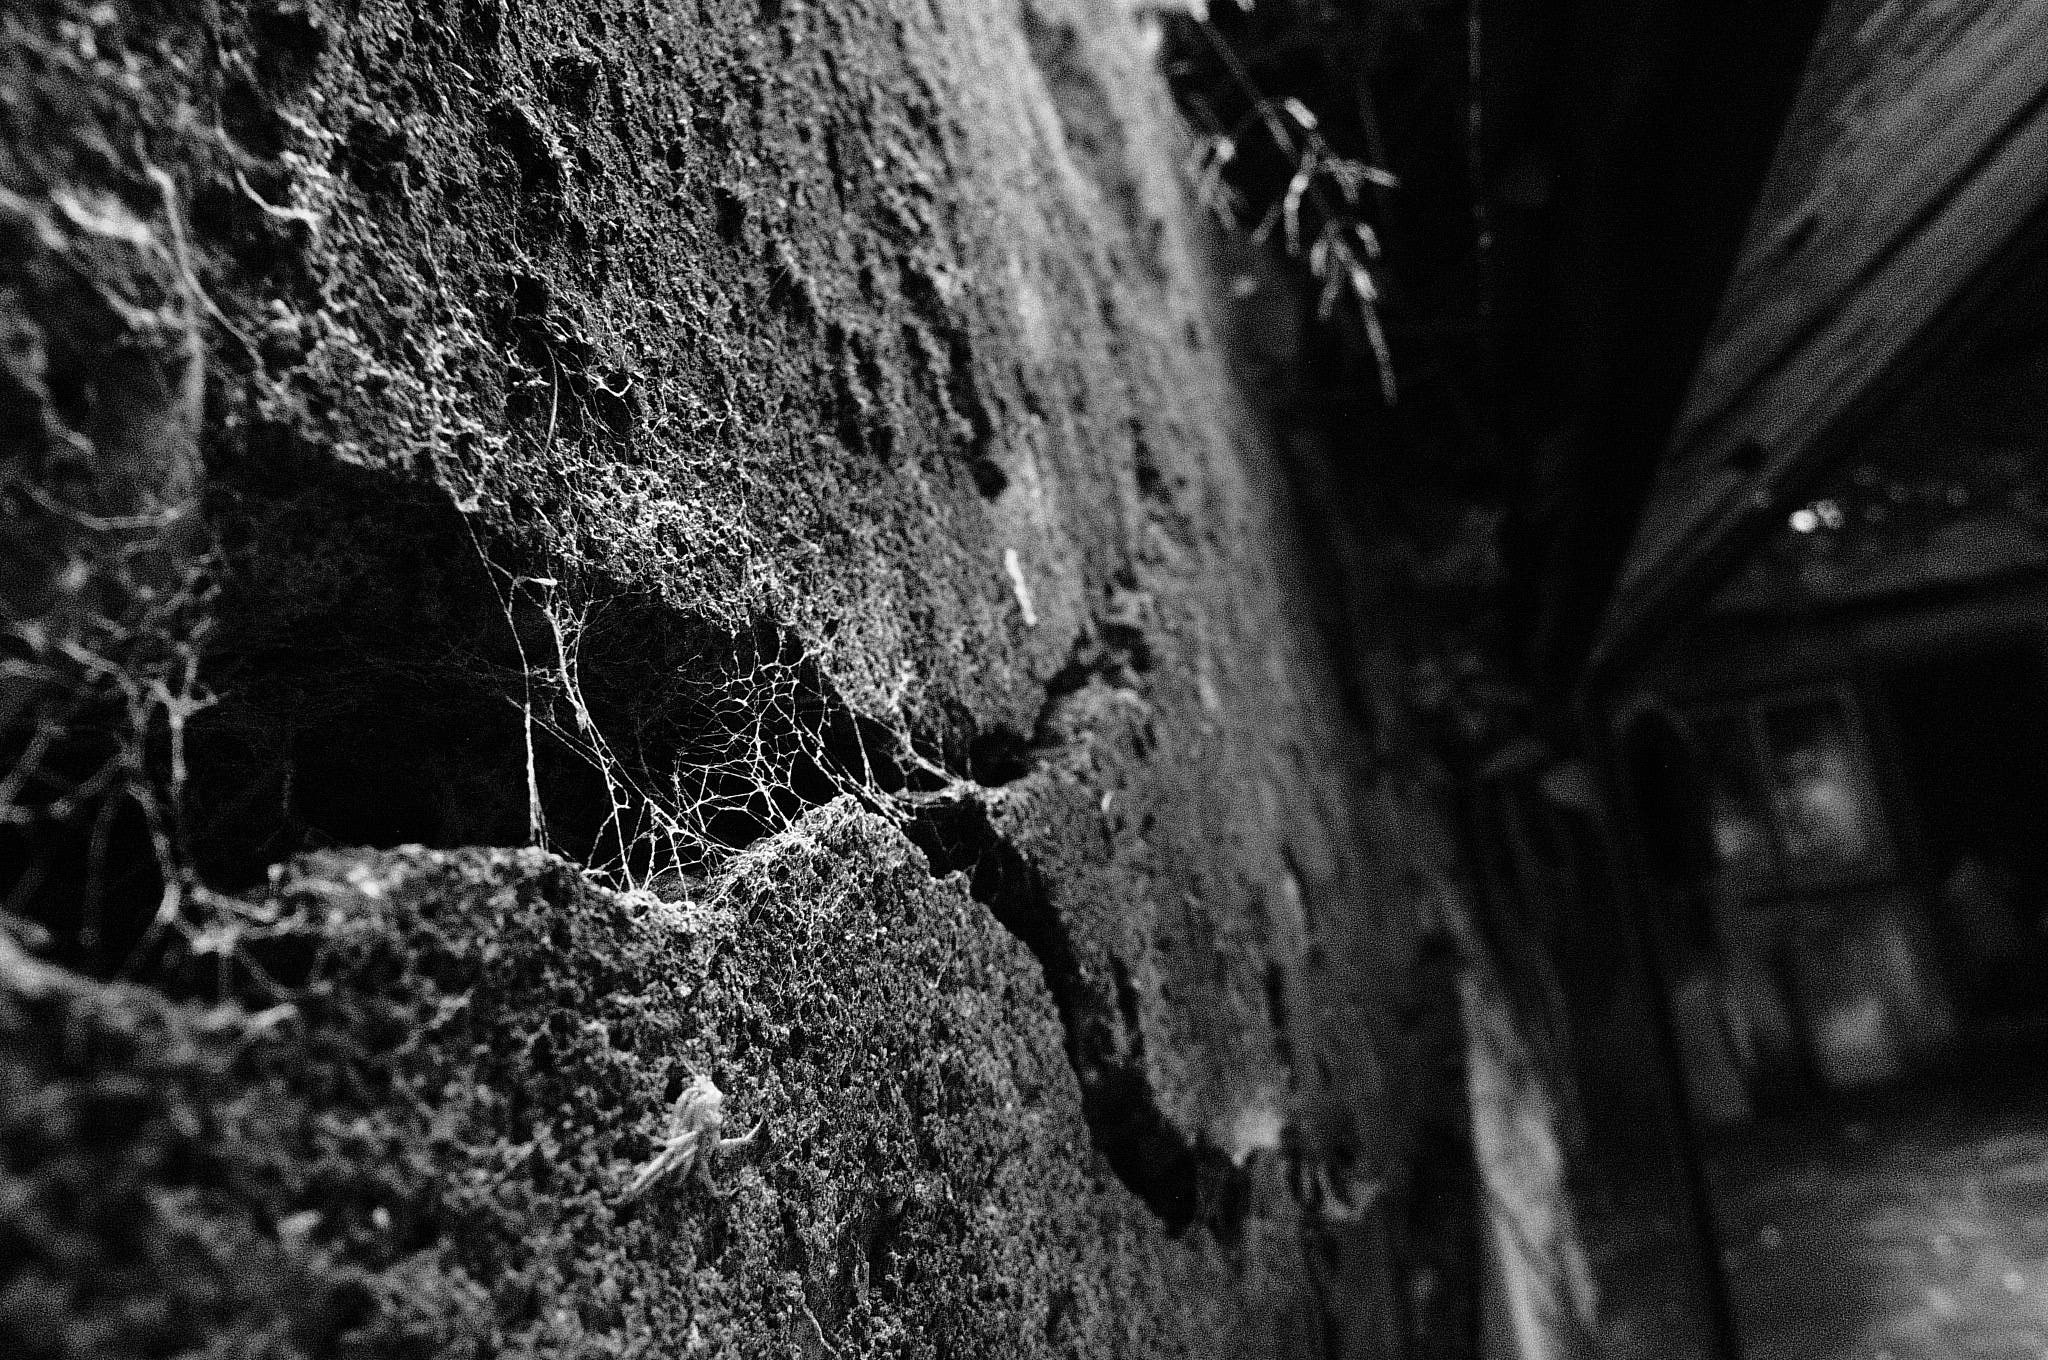
rock, light, black and white, white, photography, darkness, black, monochrome, material, monochrome photography